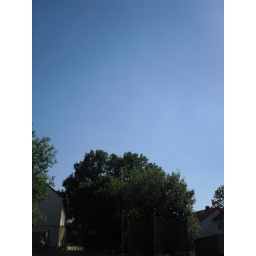
Clear blue sky - temperature around 90F!